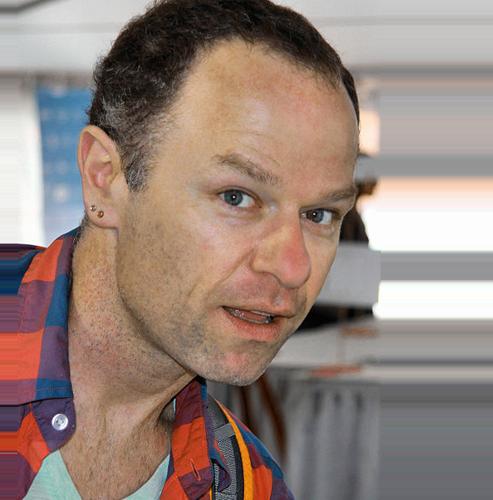
Age: 41